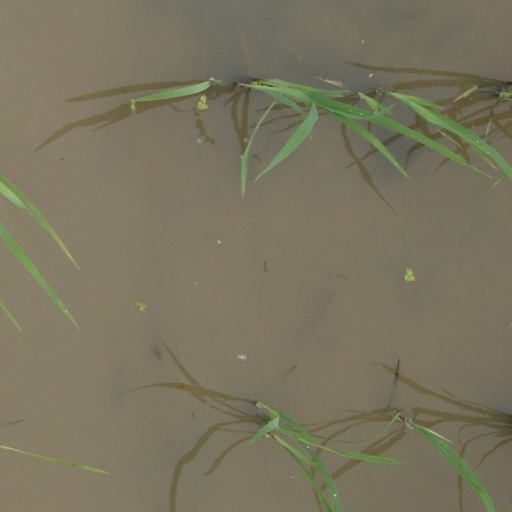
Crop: rice